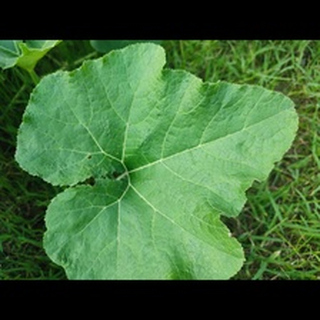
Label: healthy_pumpkin